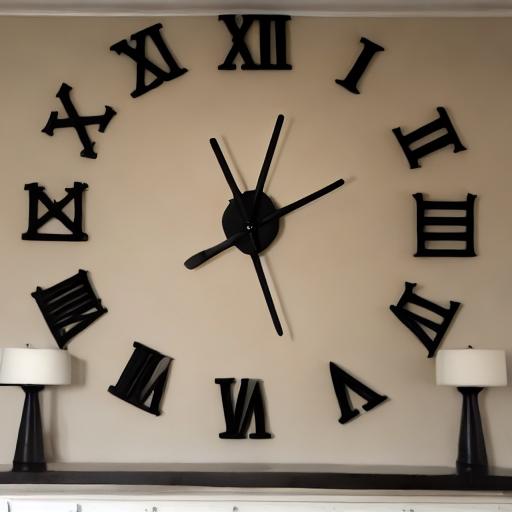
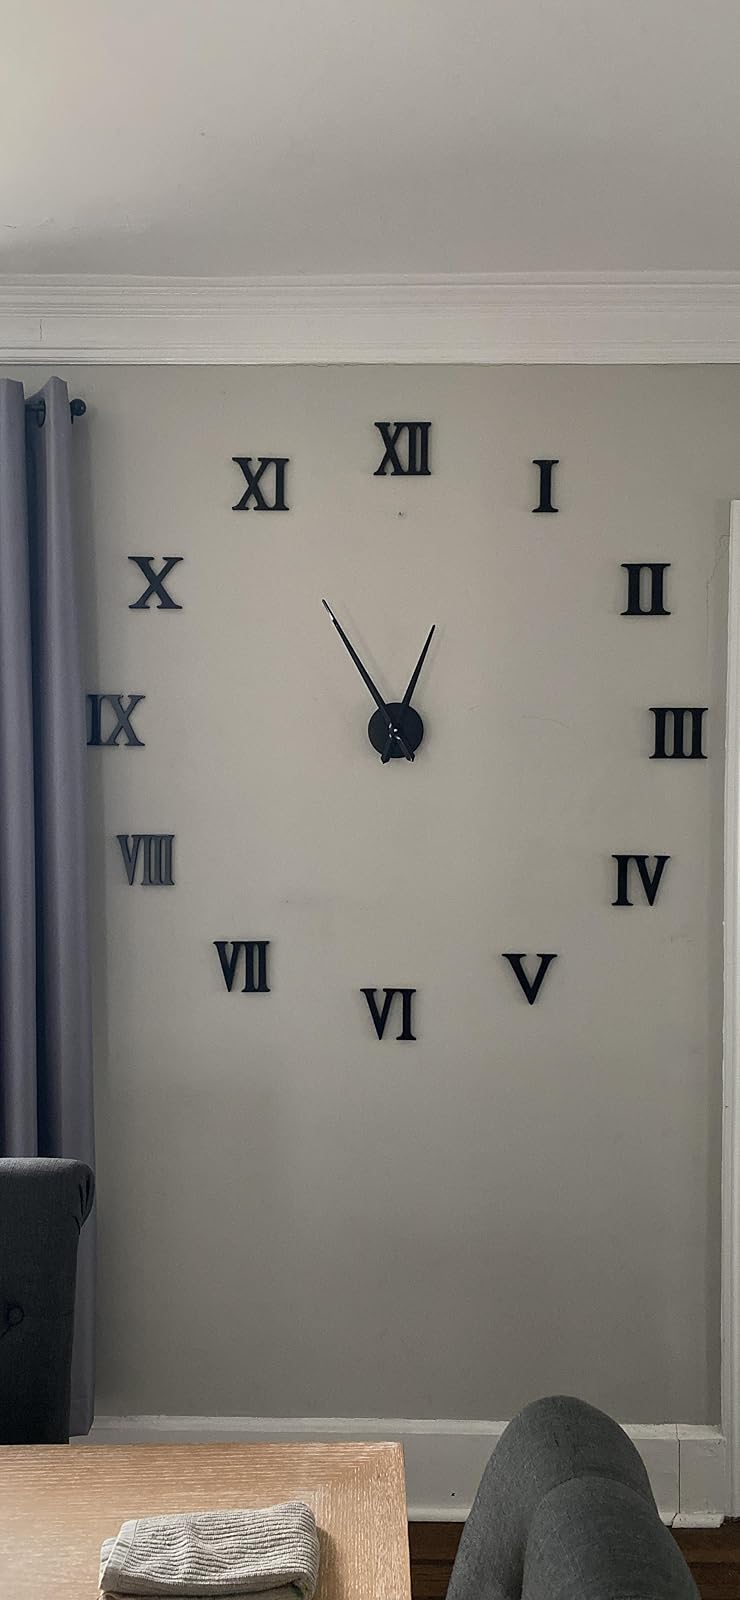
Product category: clock
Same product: no